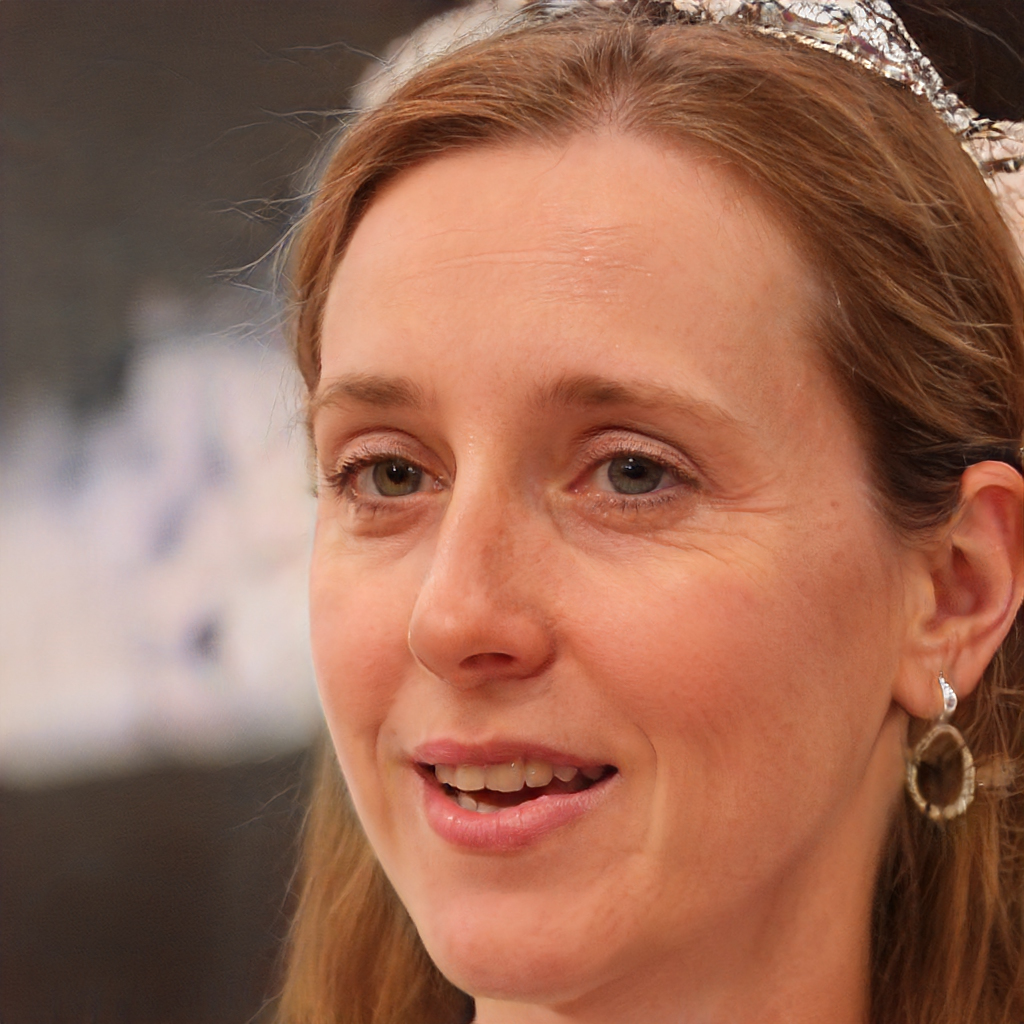
Gender: Female